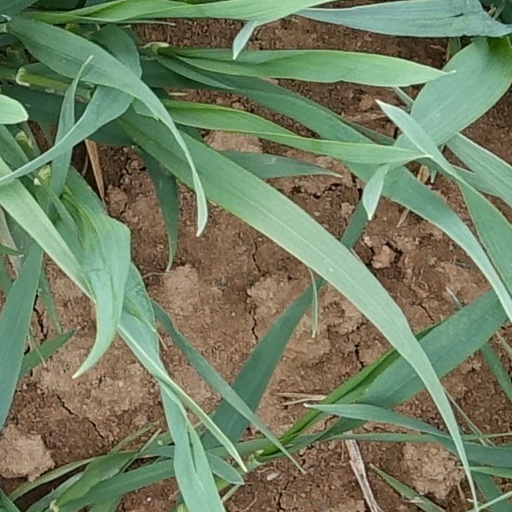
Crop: wheat